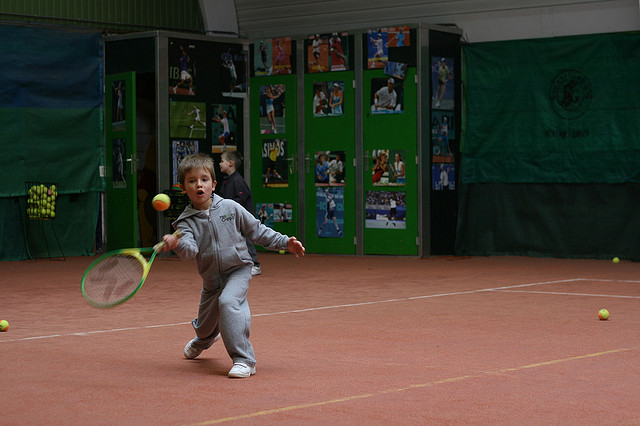
một cậu bé đang xoay người để đỡ quả bóng tennis